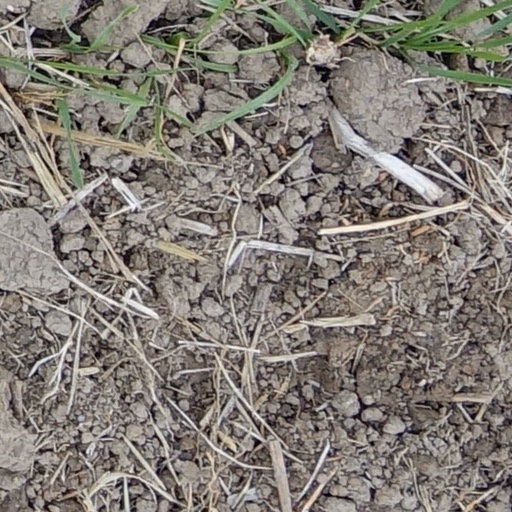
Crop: wheat